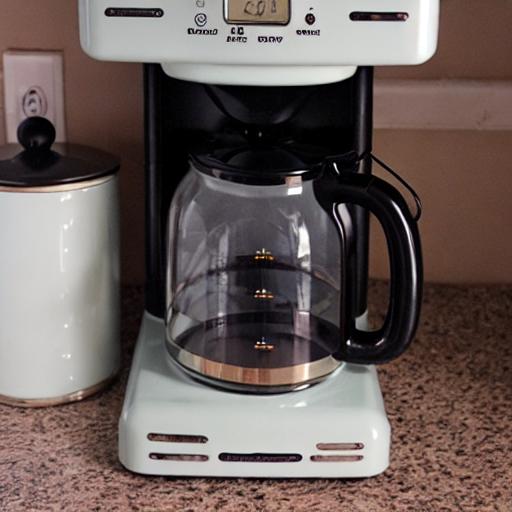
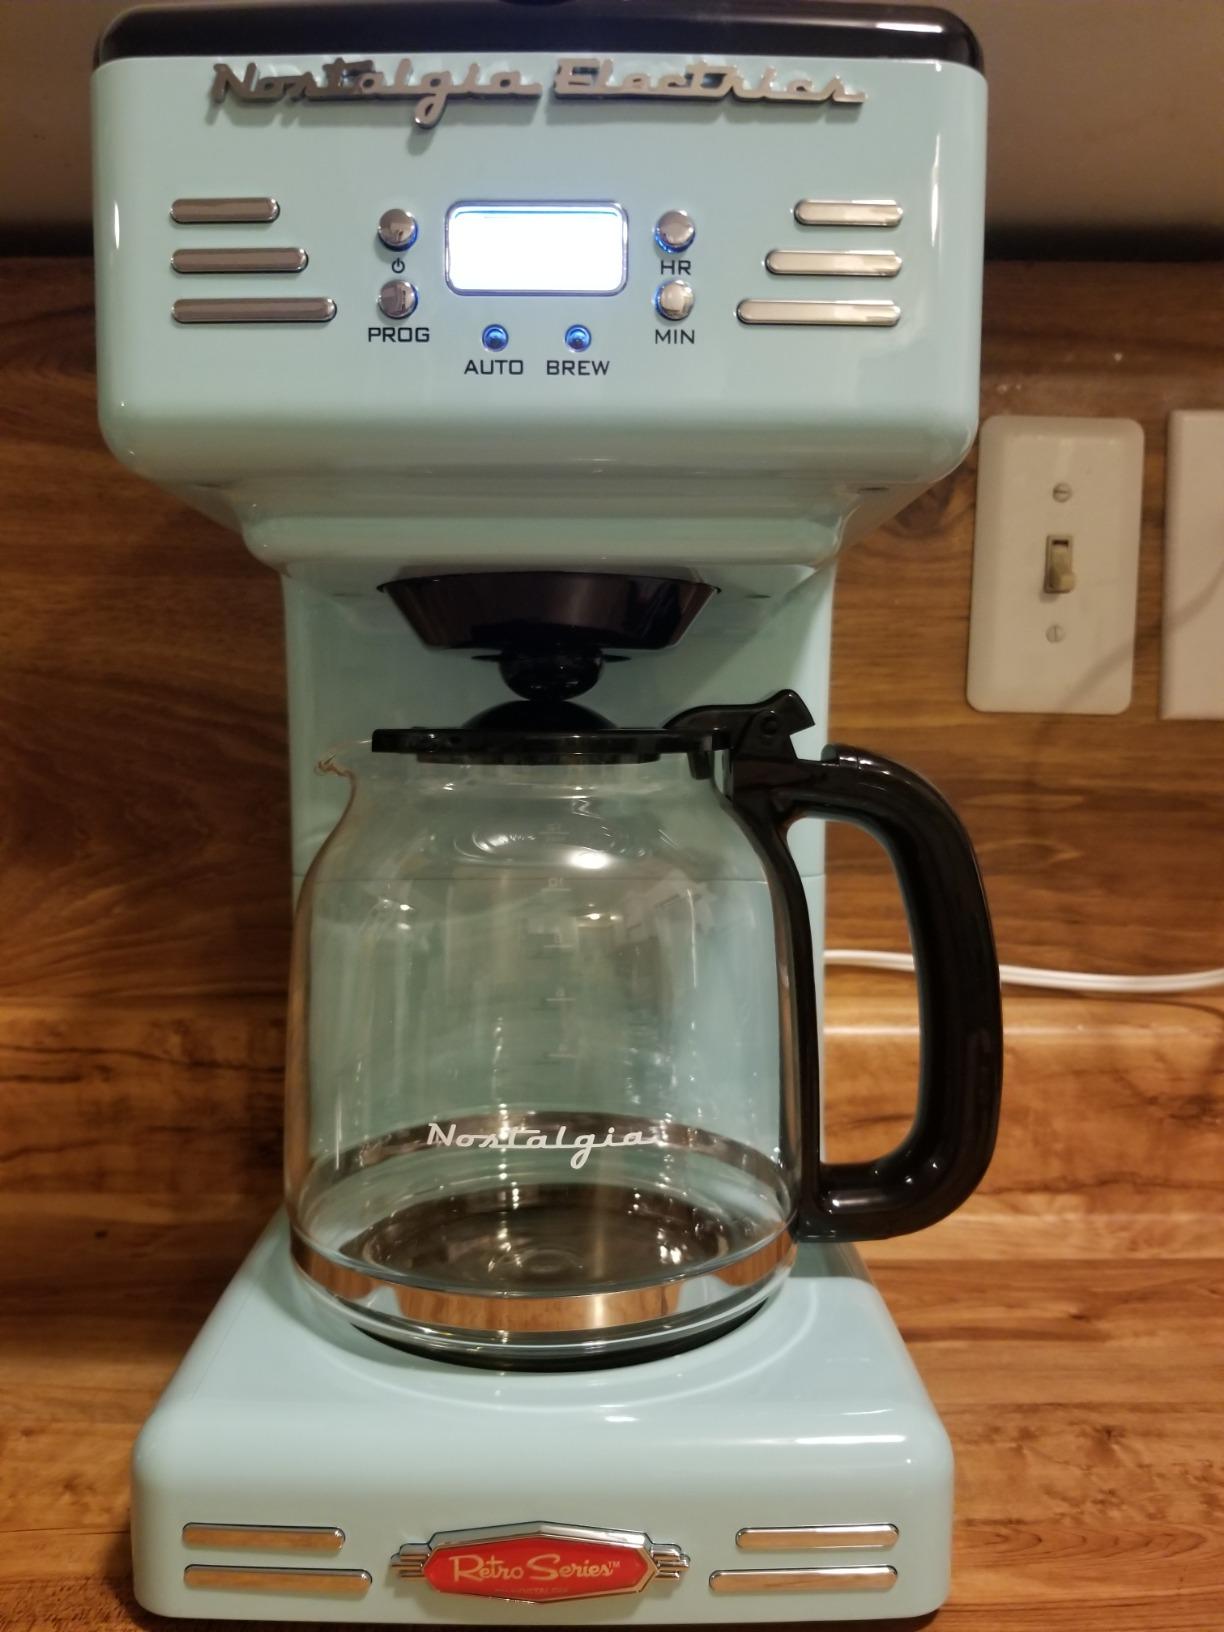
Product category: items_tea
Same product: no